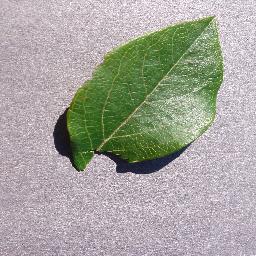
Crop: blueberry
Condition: healthy